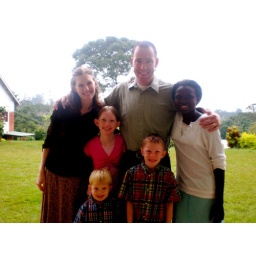
Family portrait in the green grass